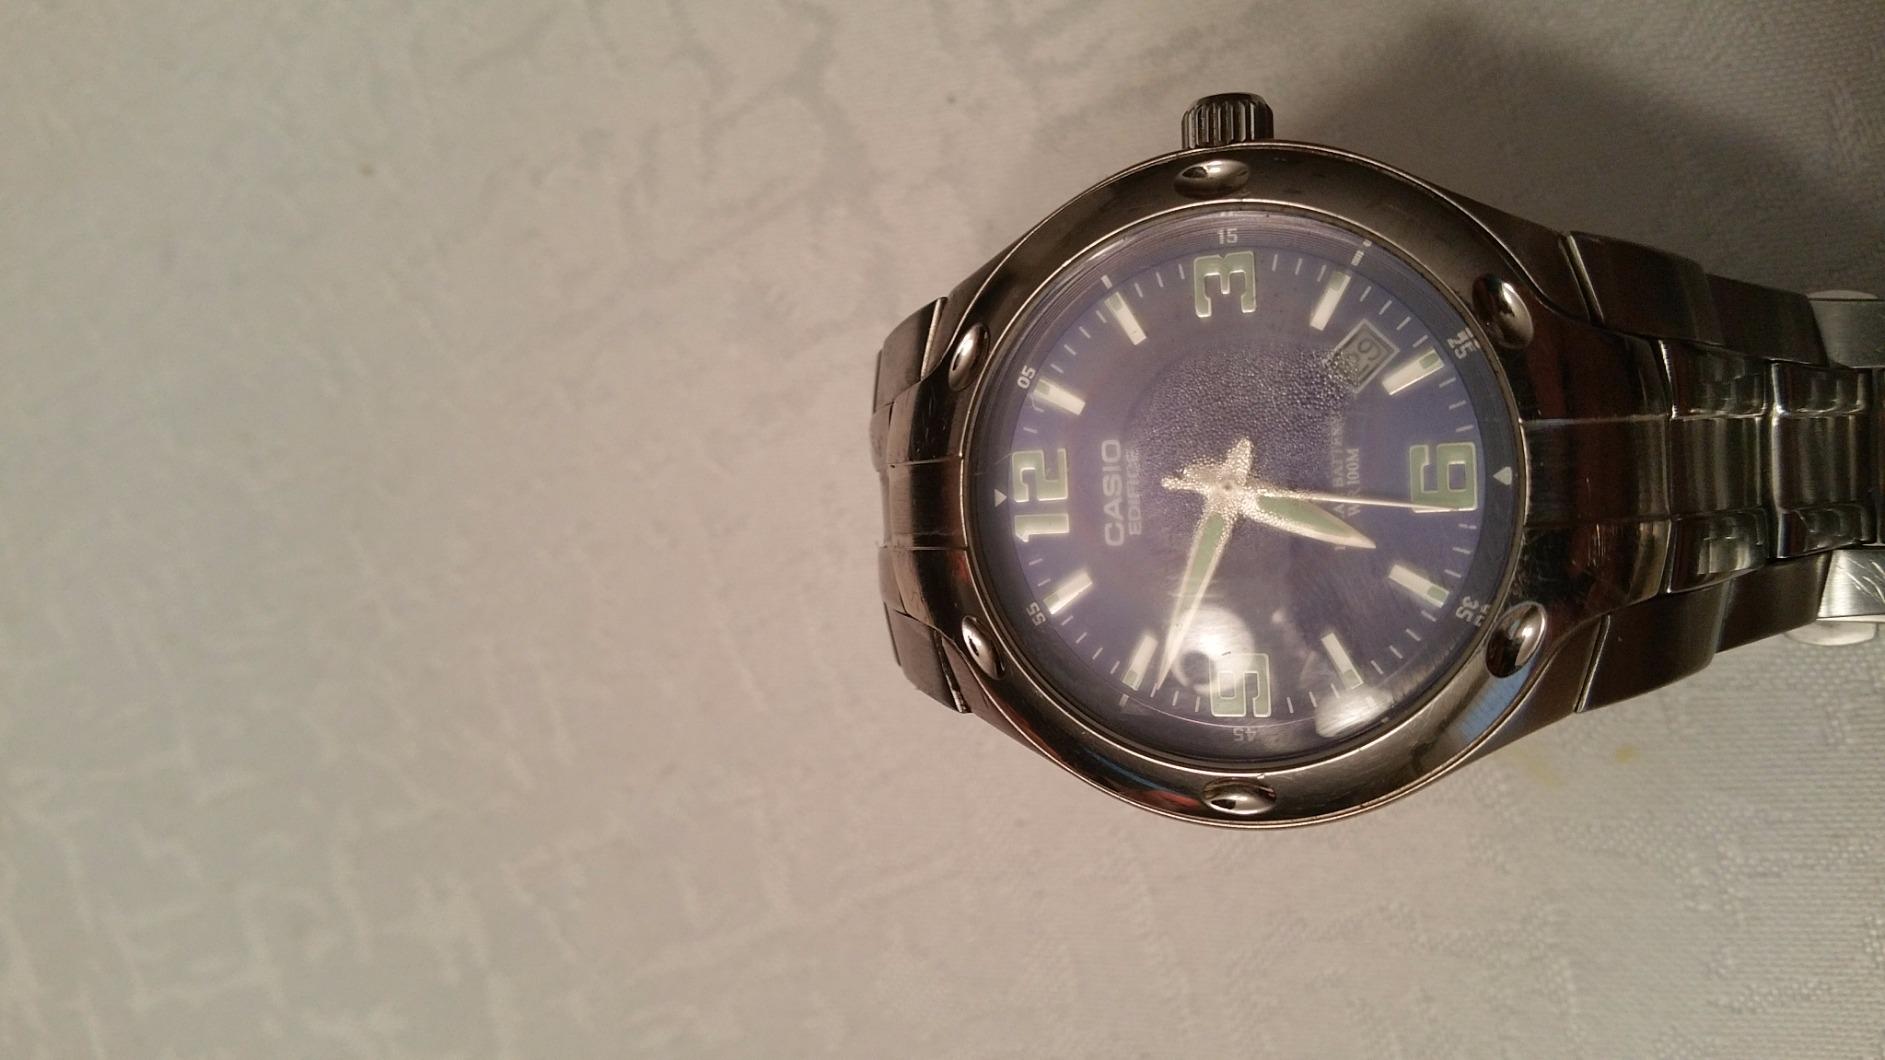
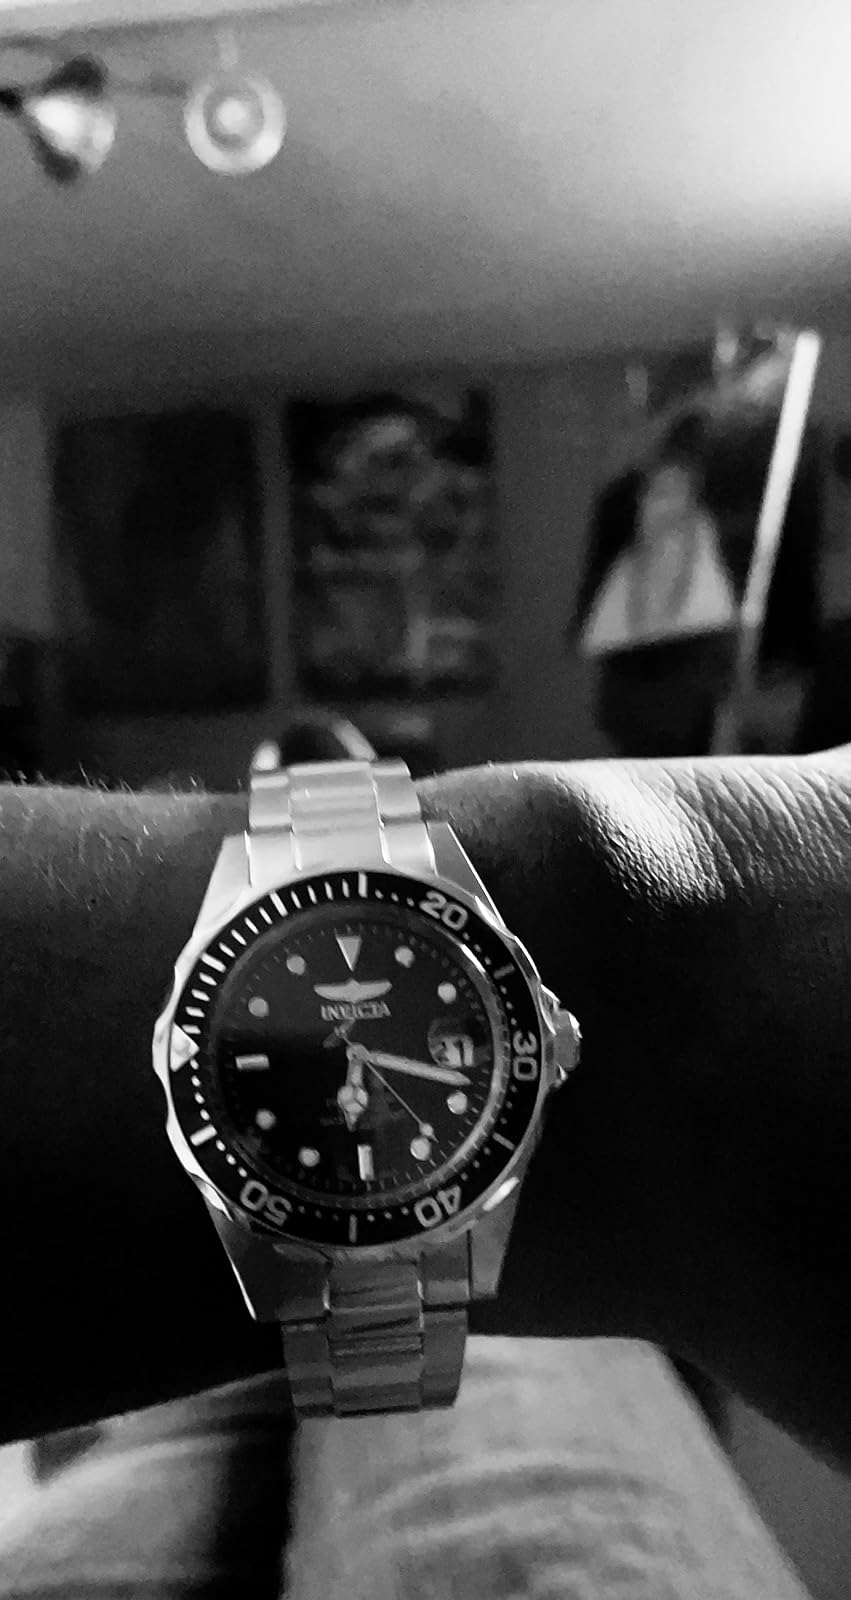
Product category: accessories_watch
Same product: no